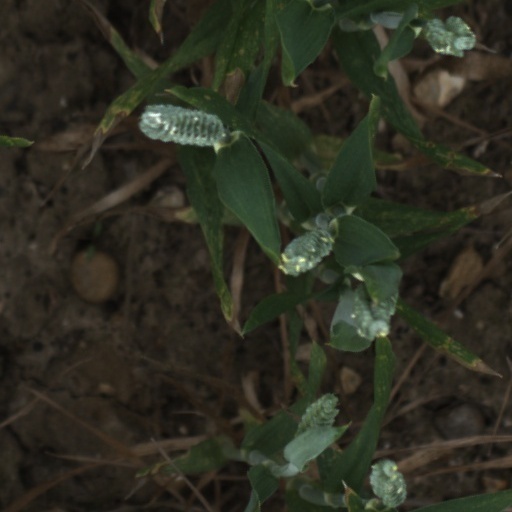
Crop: wheat